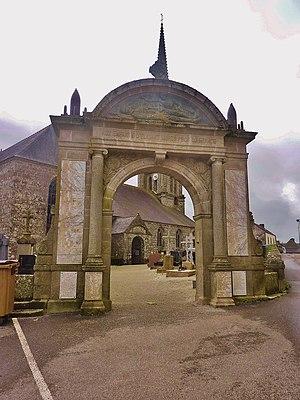
Le monument aux morts d'Elliant (qui est aussi une porte triomphale donnant accès à l'enclos paroissial).
L'église Saint-Gilles est une église catholique située à Elliant, en France.
Elliant [εljɑ̃] est une commune française du département du Finistère, dans la région Bretagne, en France. Elle est jumelée depuis 1997 à la ville de Mountbellew en Irlande.